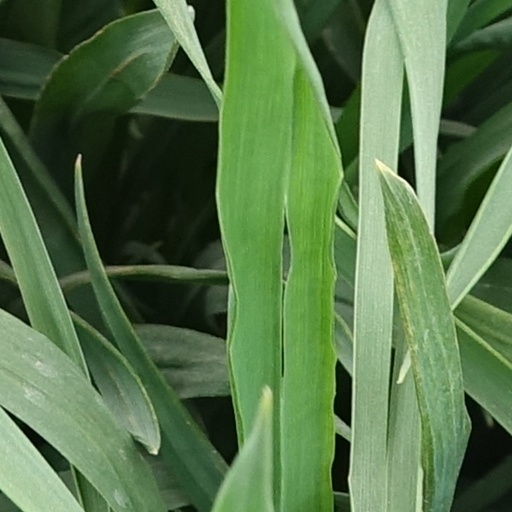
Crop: wheat